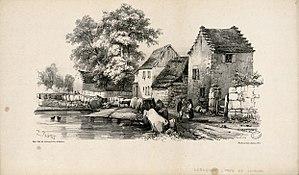
Pl. non légendées dans le texte, mais notes ms.
Lugagnan est une commune française située dans le département des Hautes-Pyrénées, en région Occitanie.